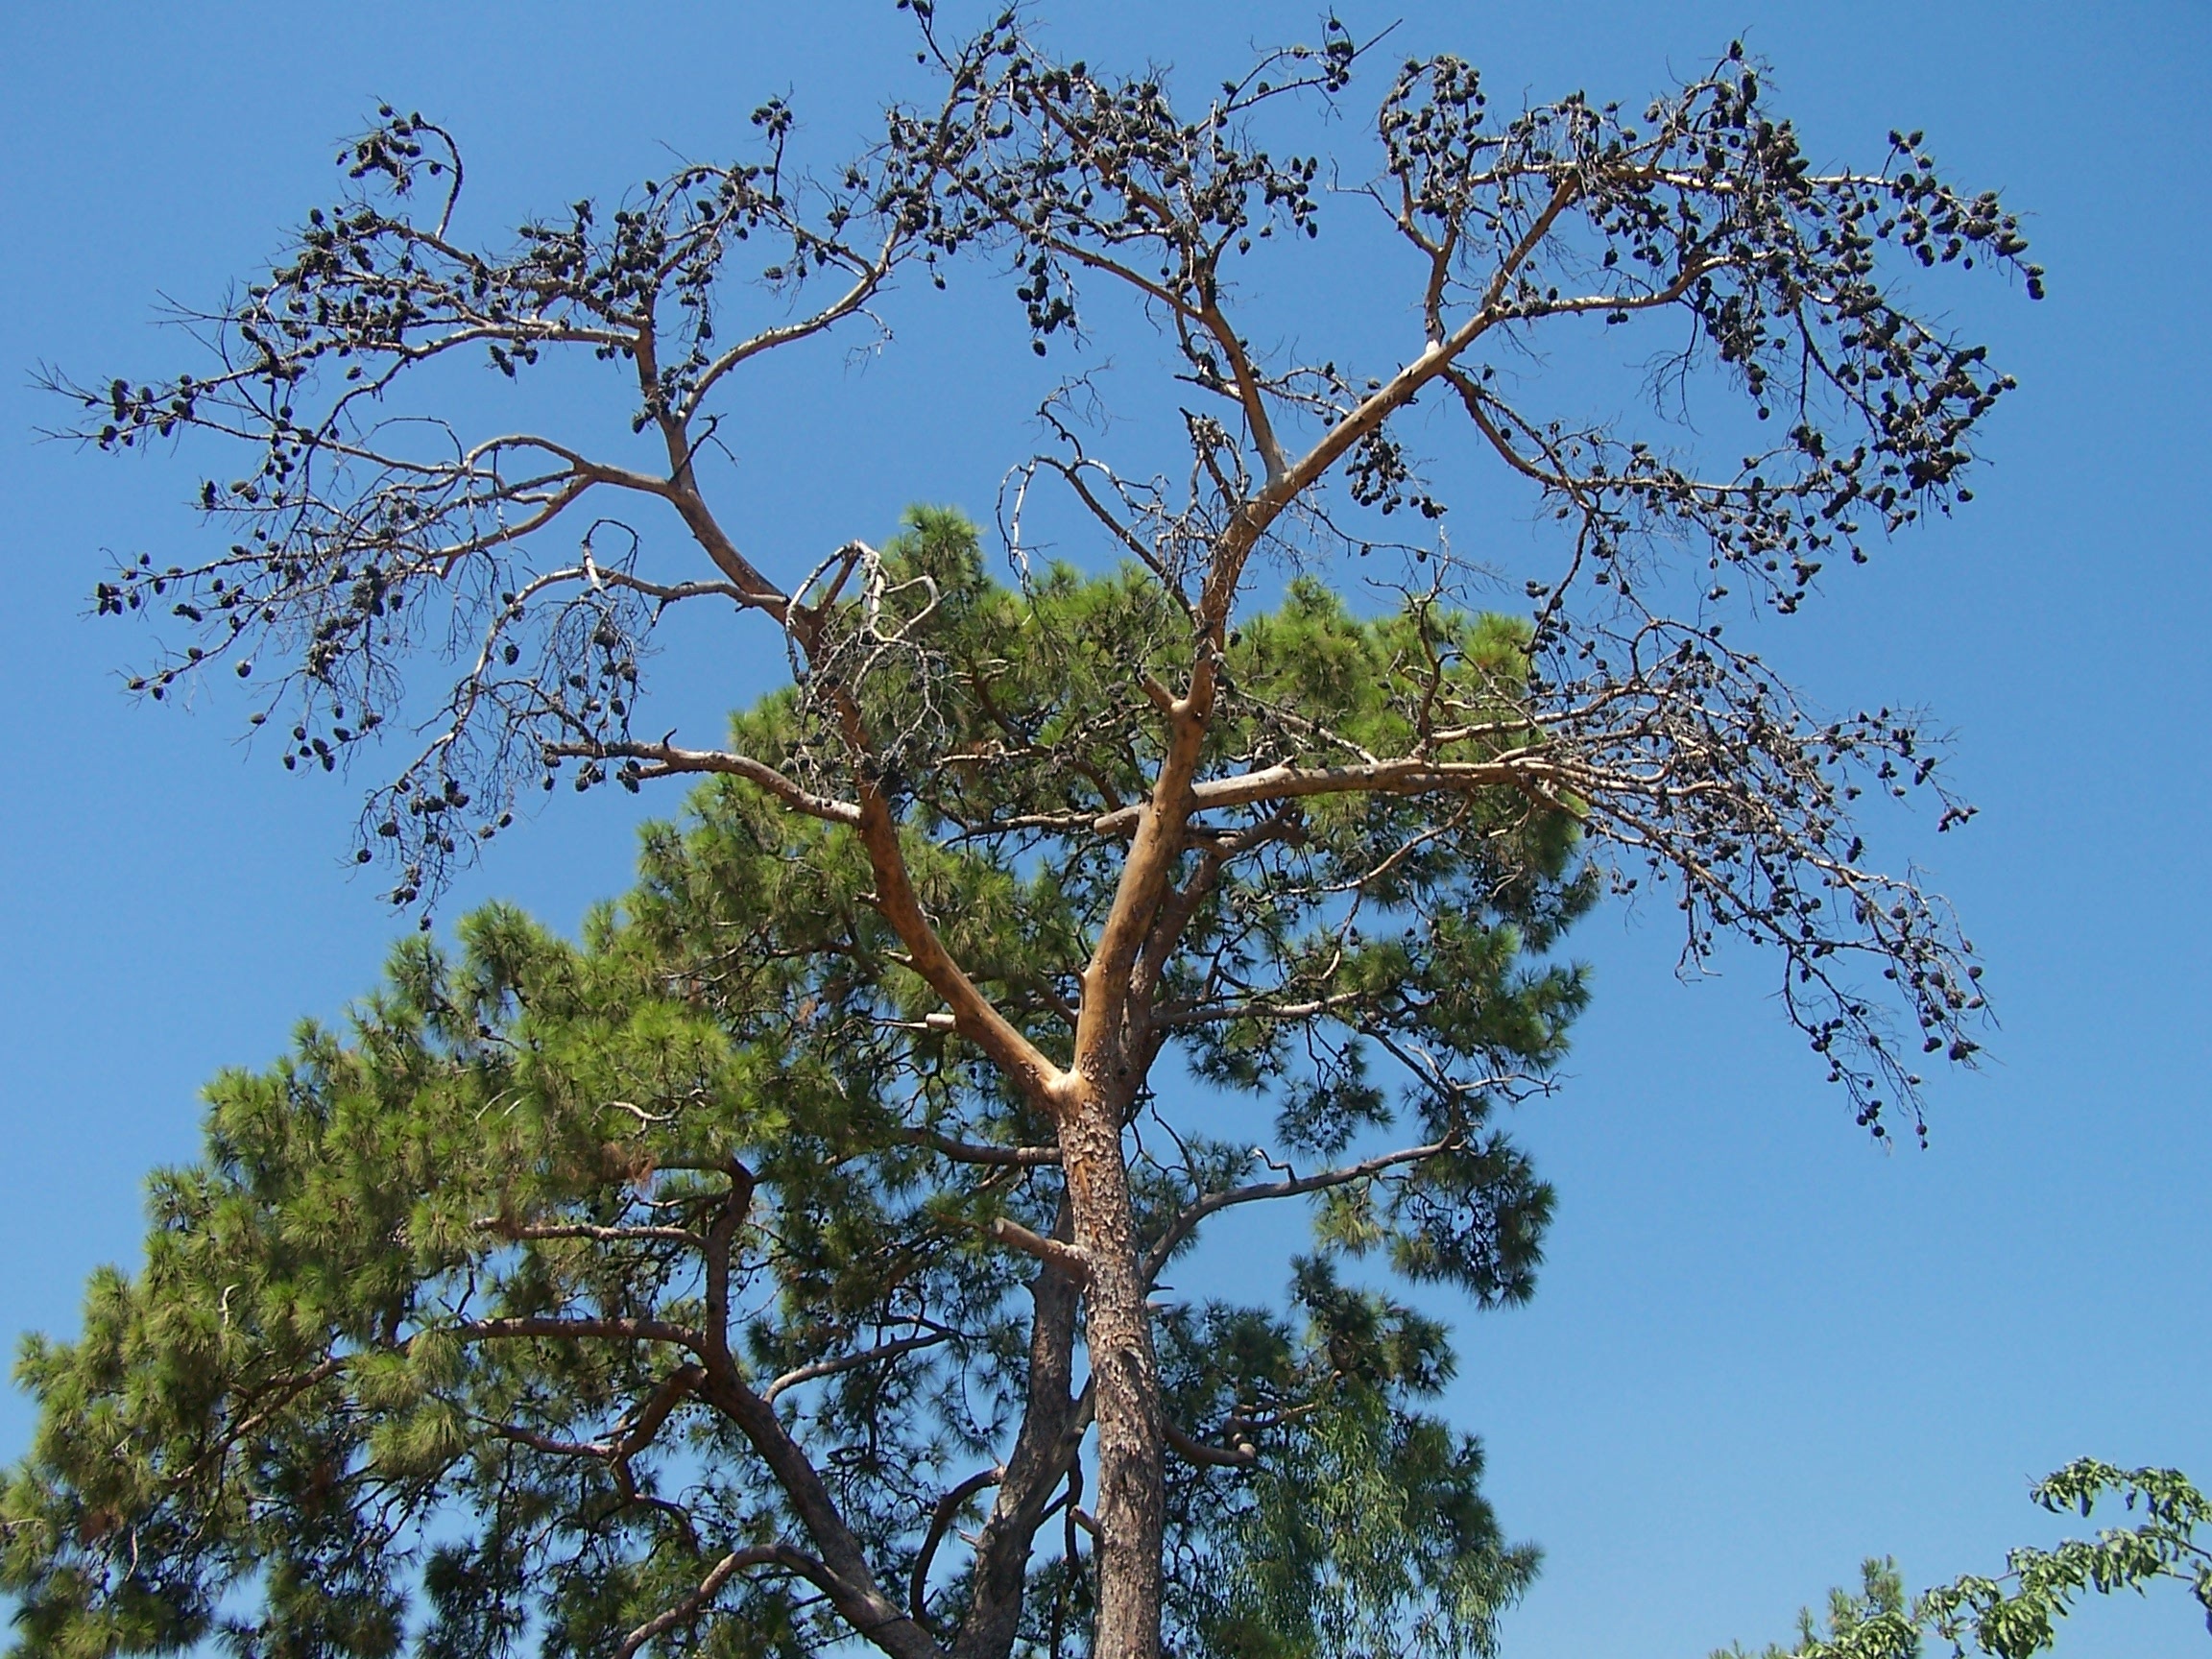
landscape, tree, nature, branch, plant, flower, summer, botany, flora, coniferous, shrub, the sun, flowering plant, woody plant, land plant